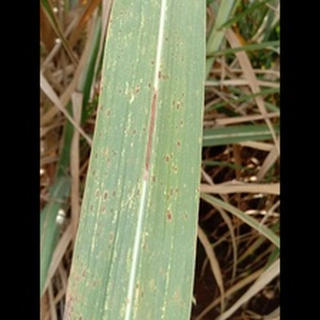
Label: sugarcane_rust